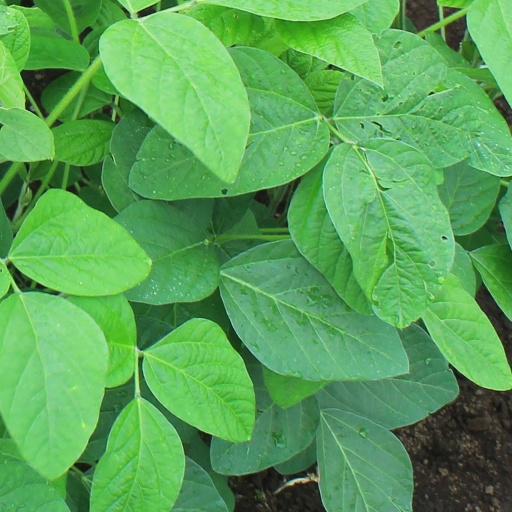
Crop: soybean